Tears of April

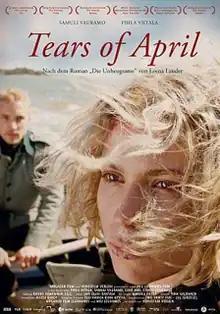

Tears of April is a 2008 Finnish war drama film directed by Aku Louhimies. Based on the novel "Käsky" by Leena Lander, the film is set in the final stages of the Finnish Civil War.